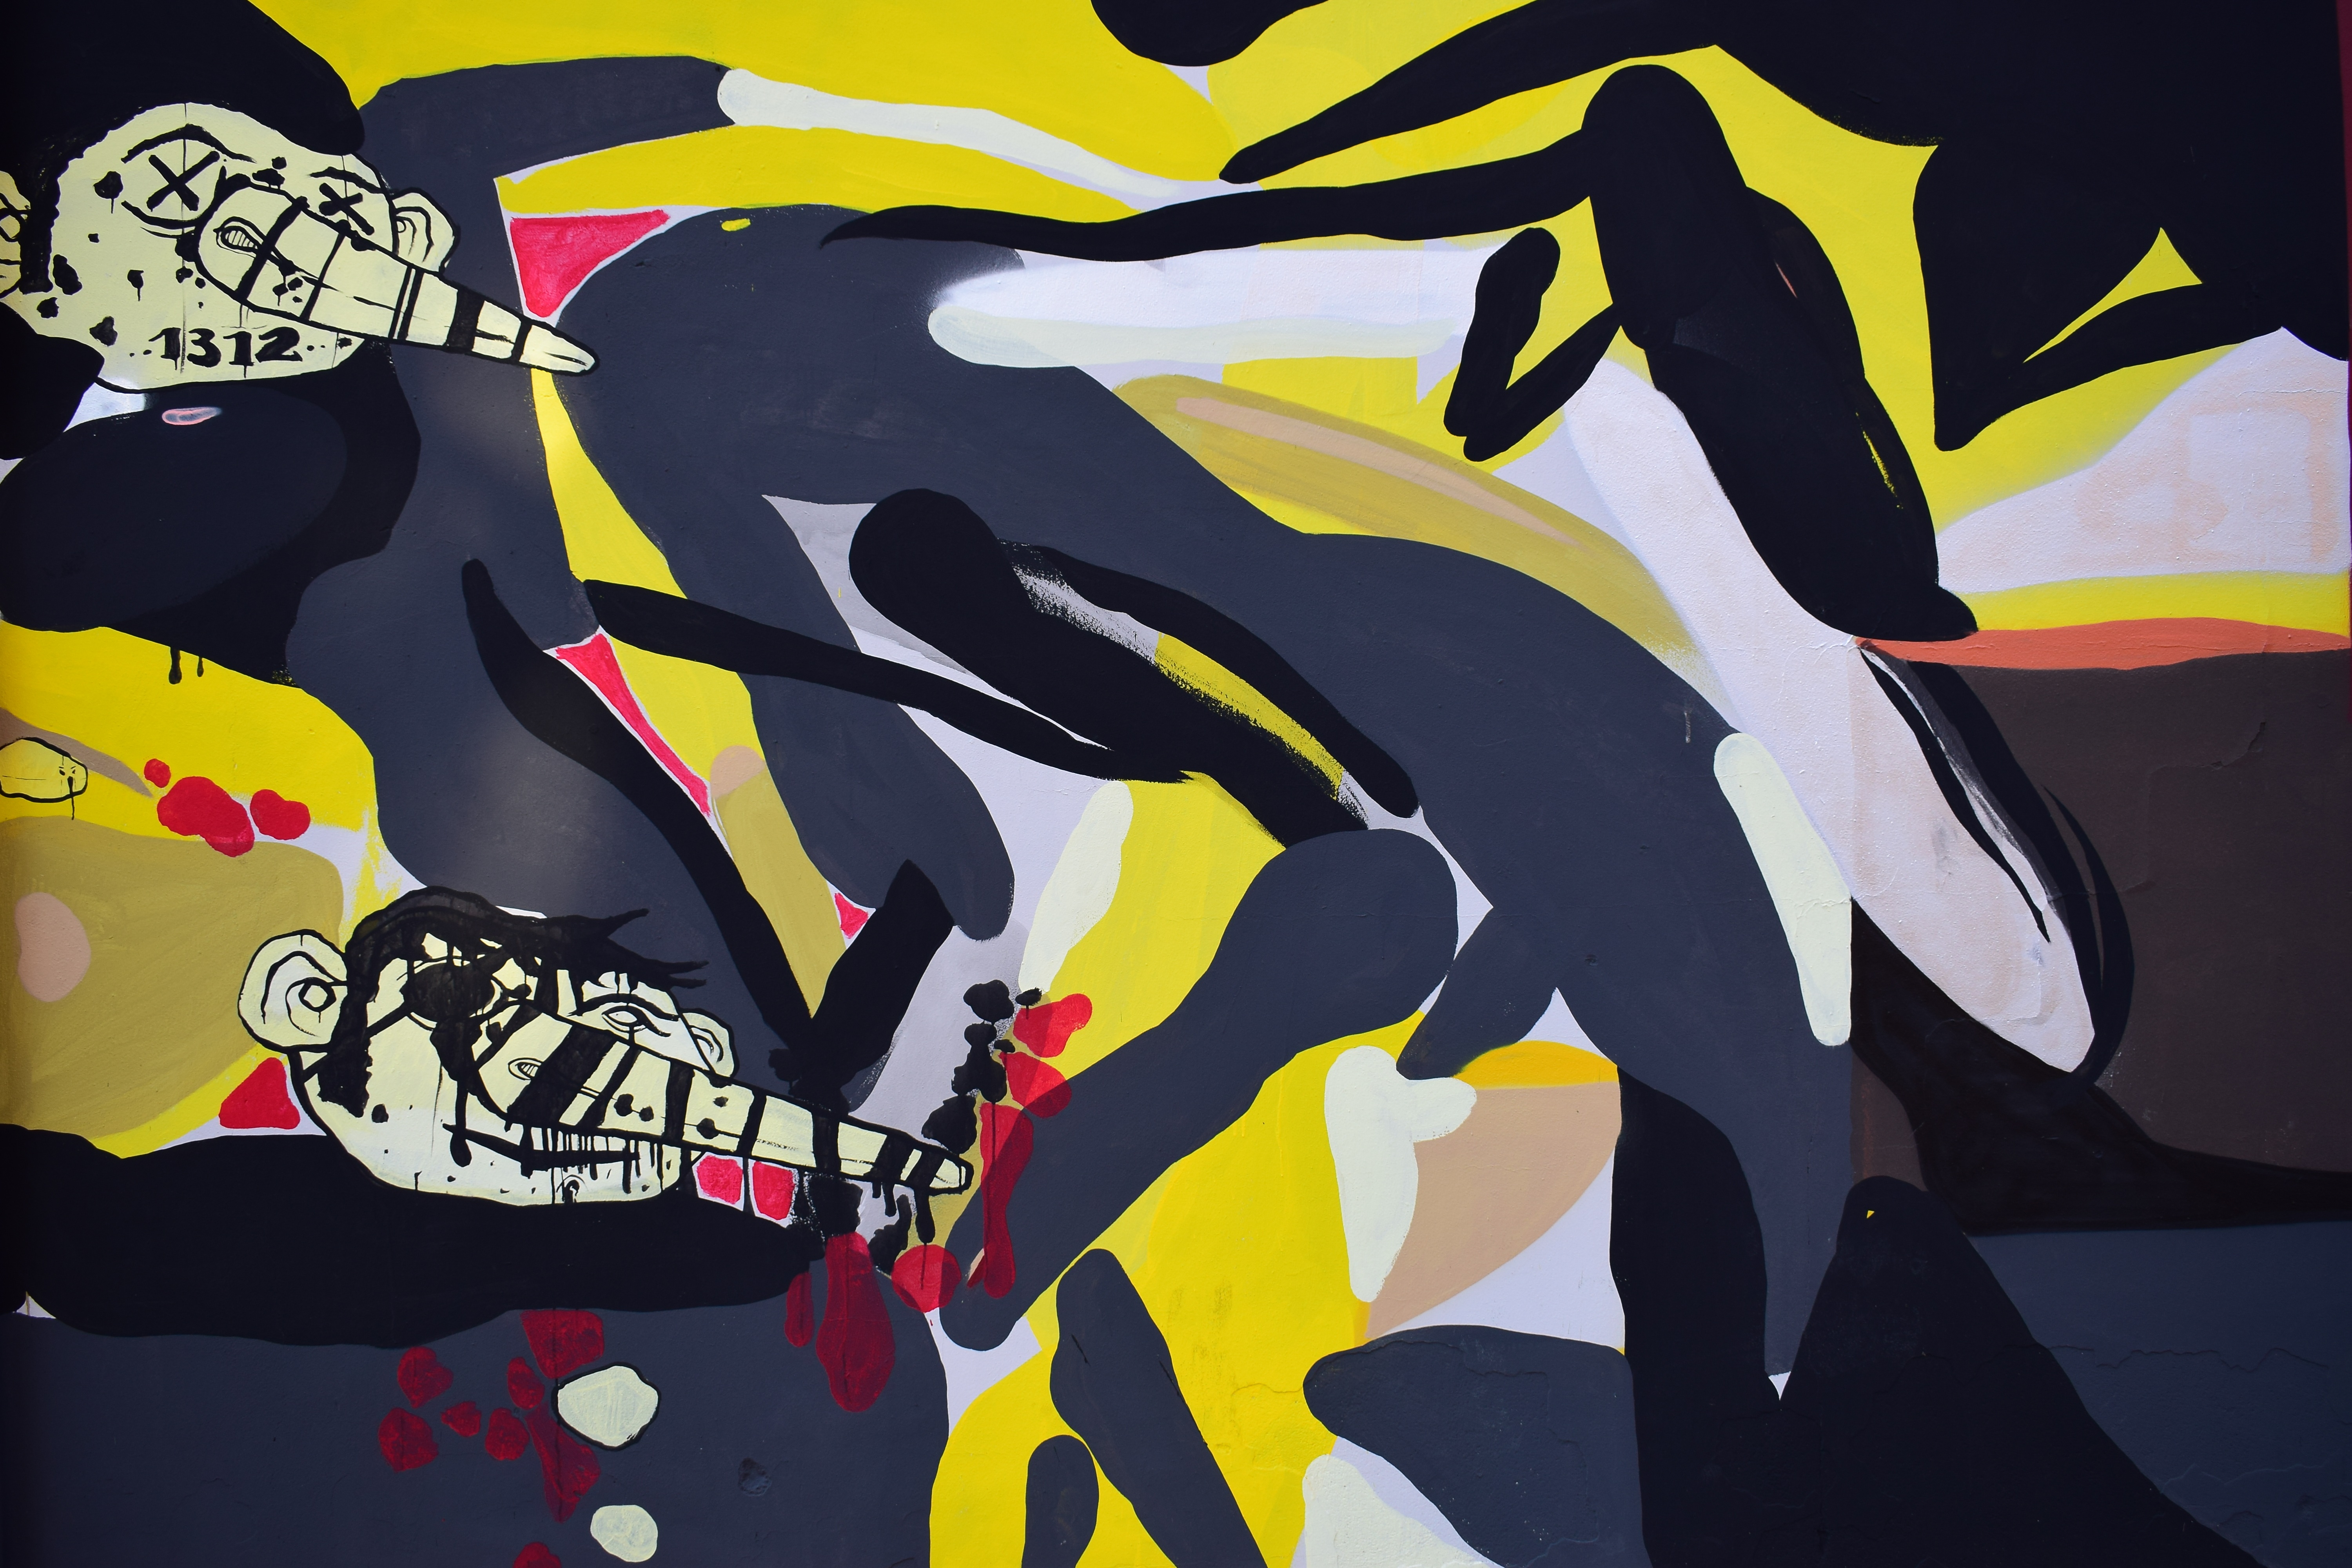
art, illustration, mural, anime, comics, modern art